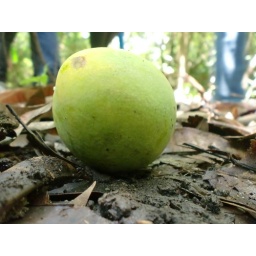
found this fruit in the forest